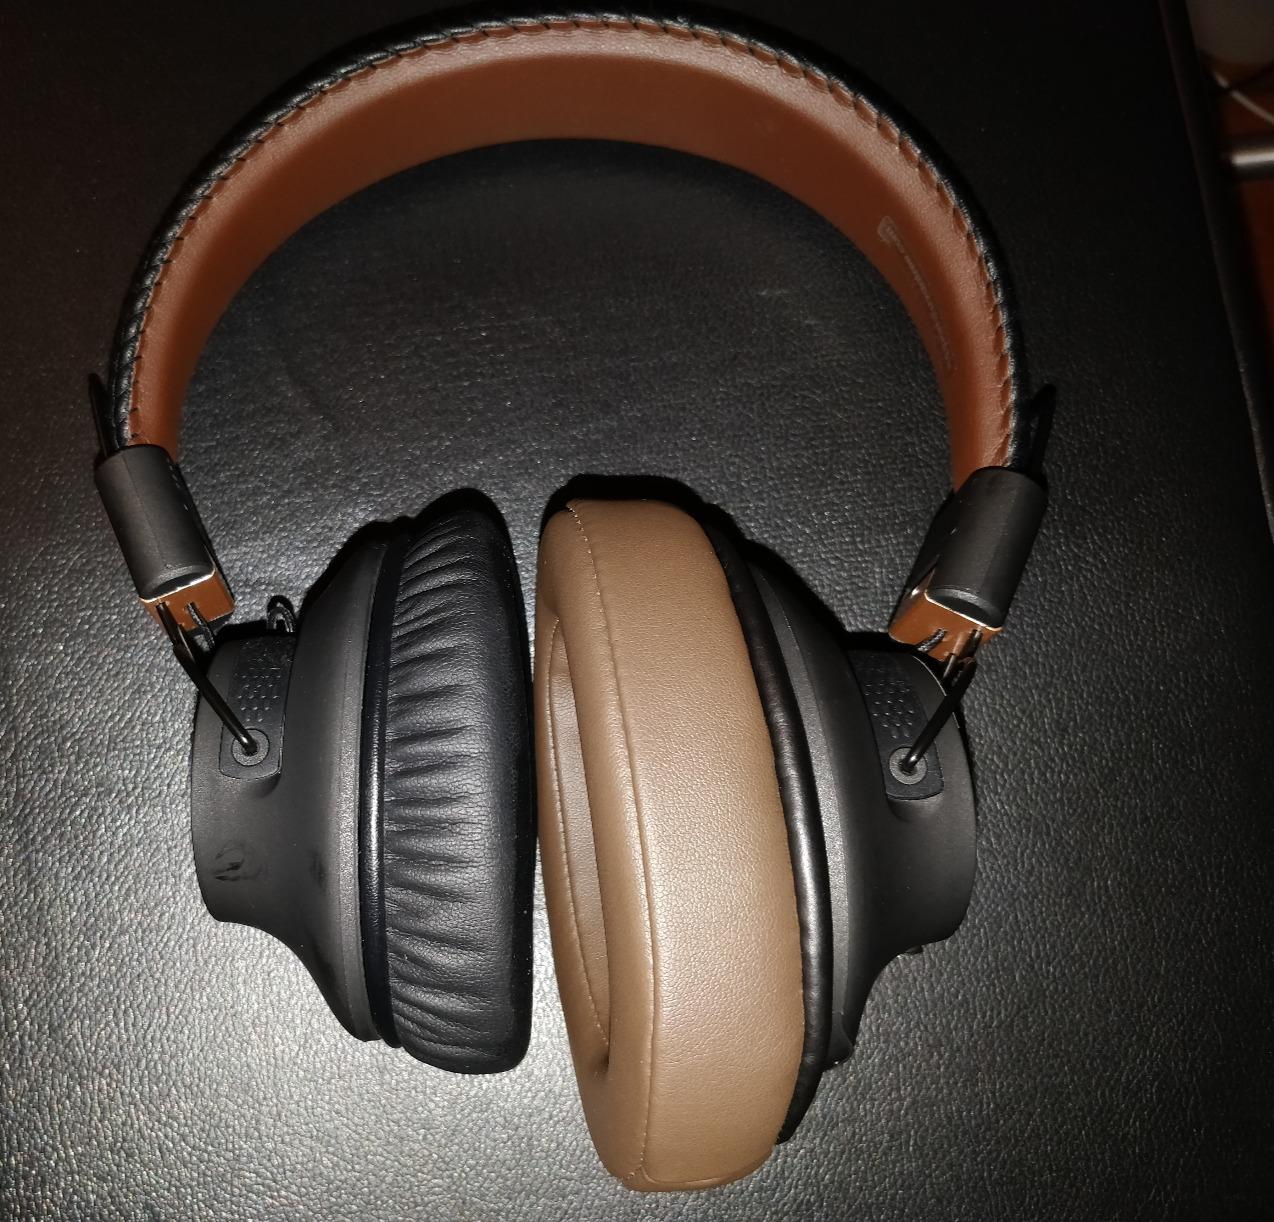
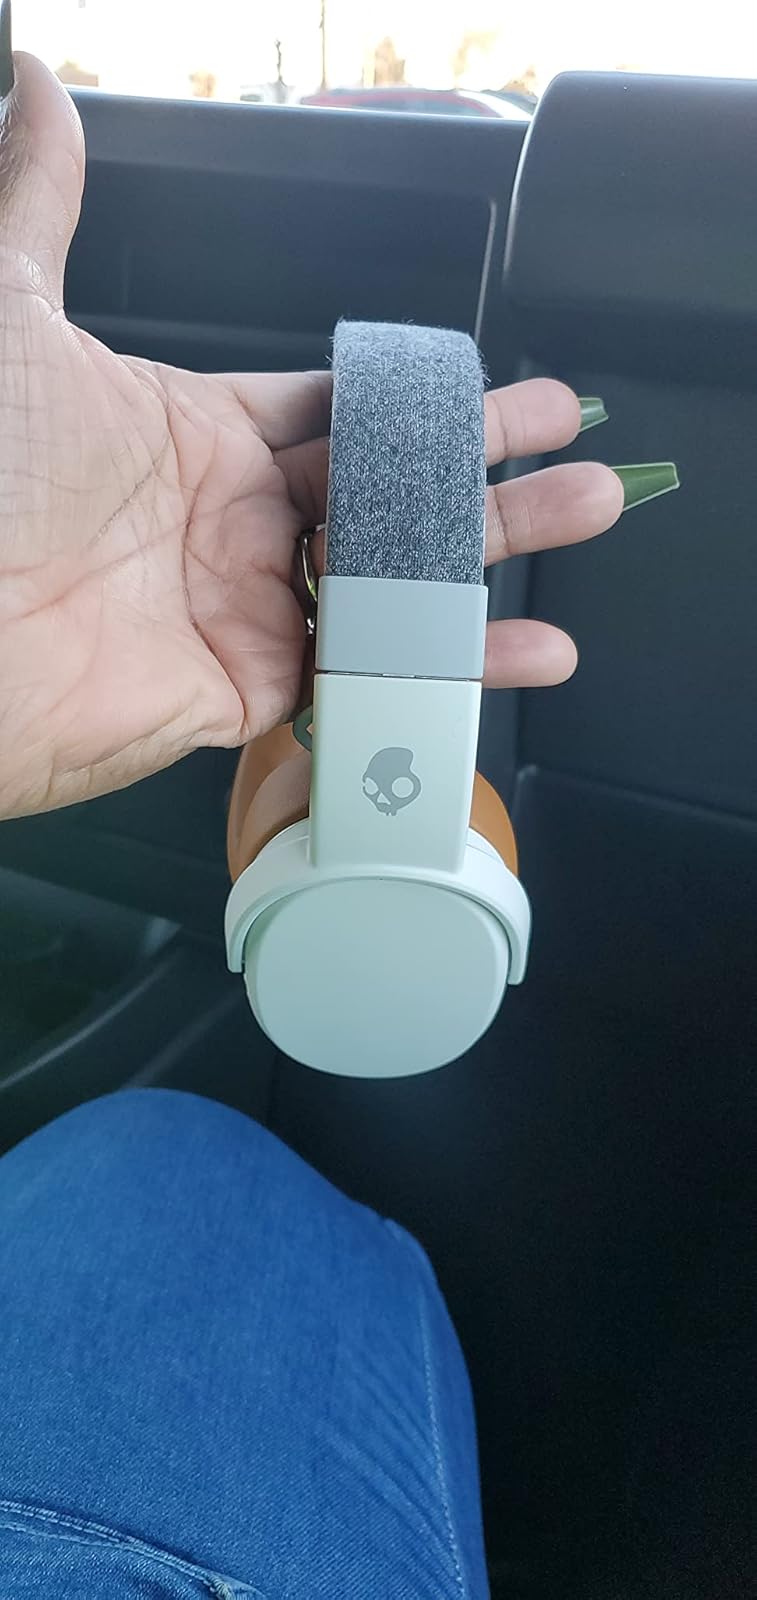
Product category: headphones
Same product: no